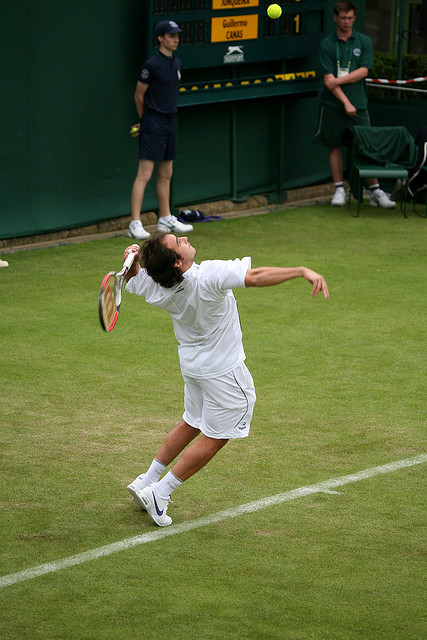
vận động viên tennis vươn vợt ra phía sau chuẩn bị đánh bóng